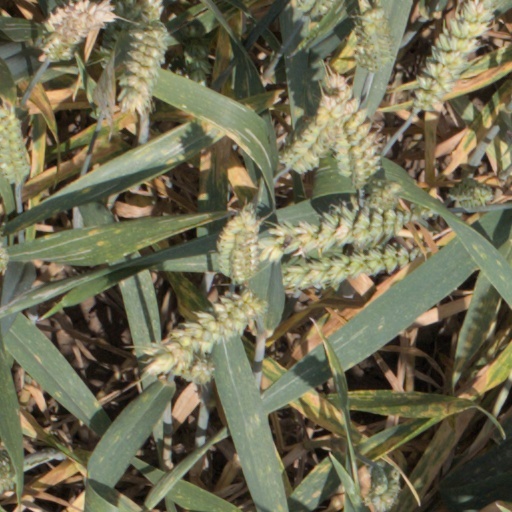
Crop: wheat